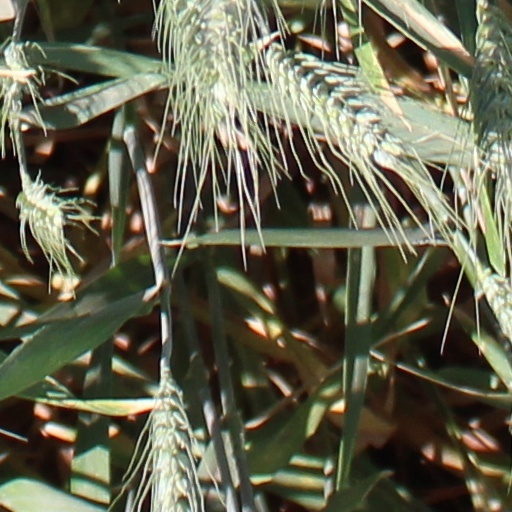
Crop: wheat